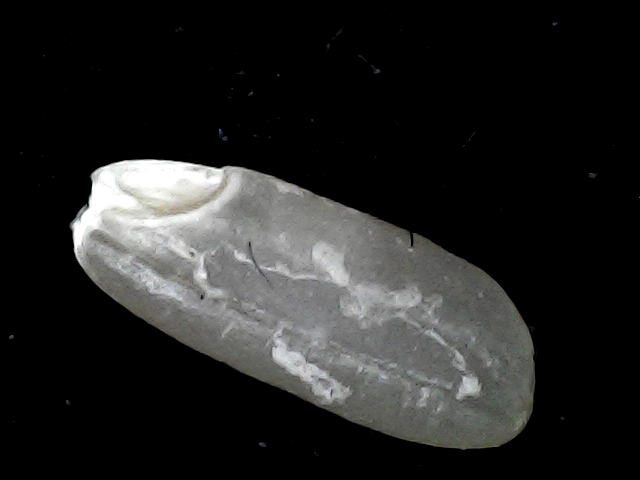
Rice variety: BD91